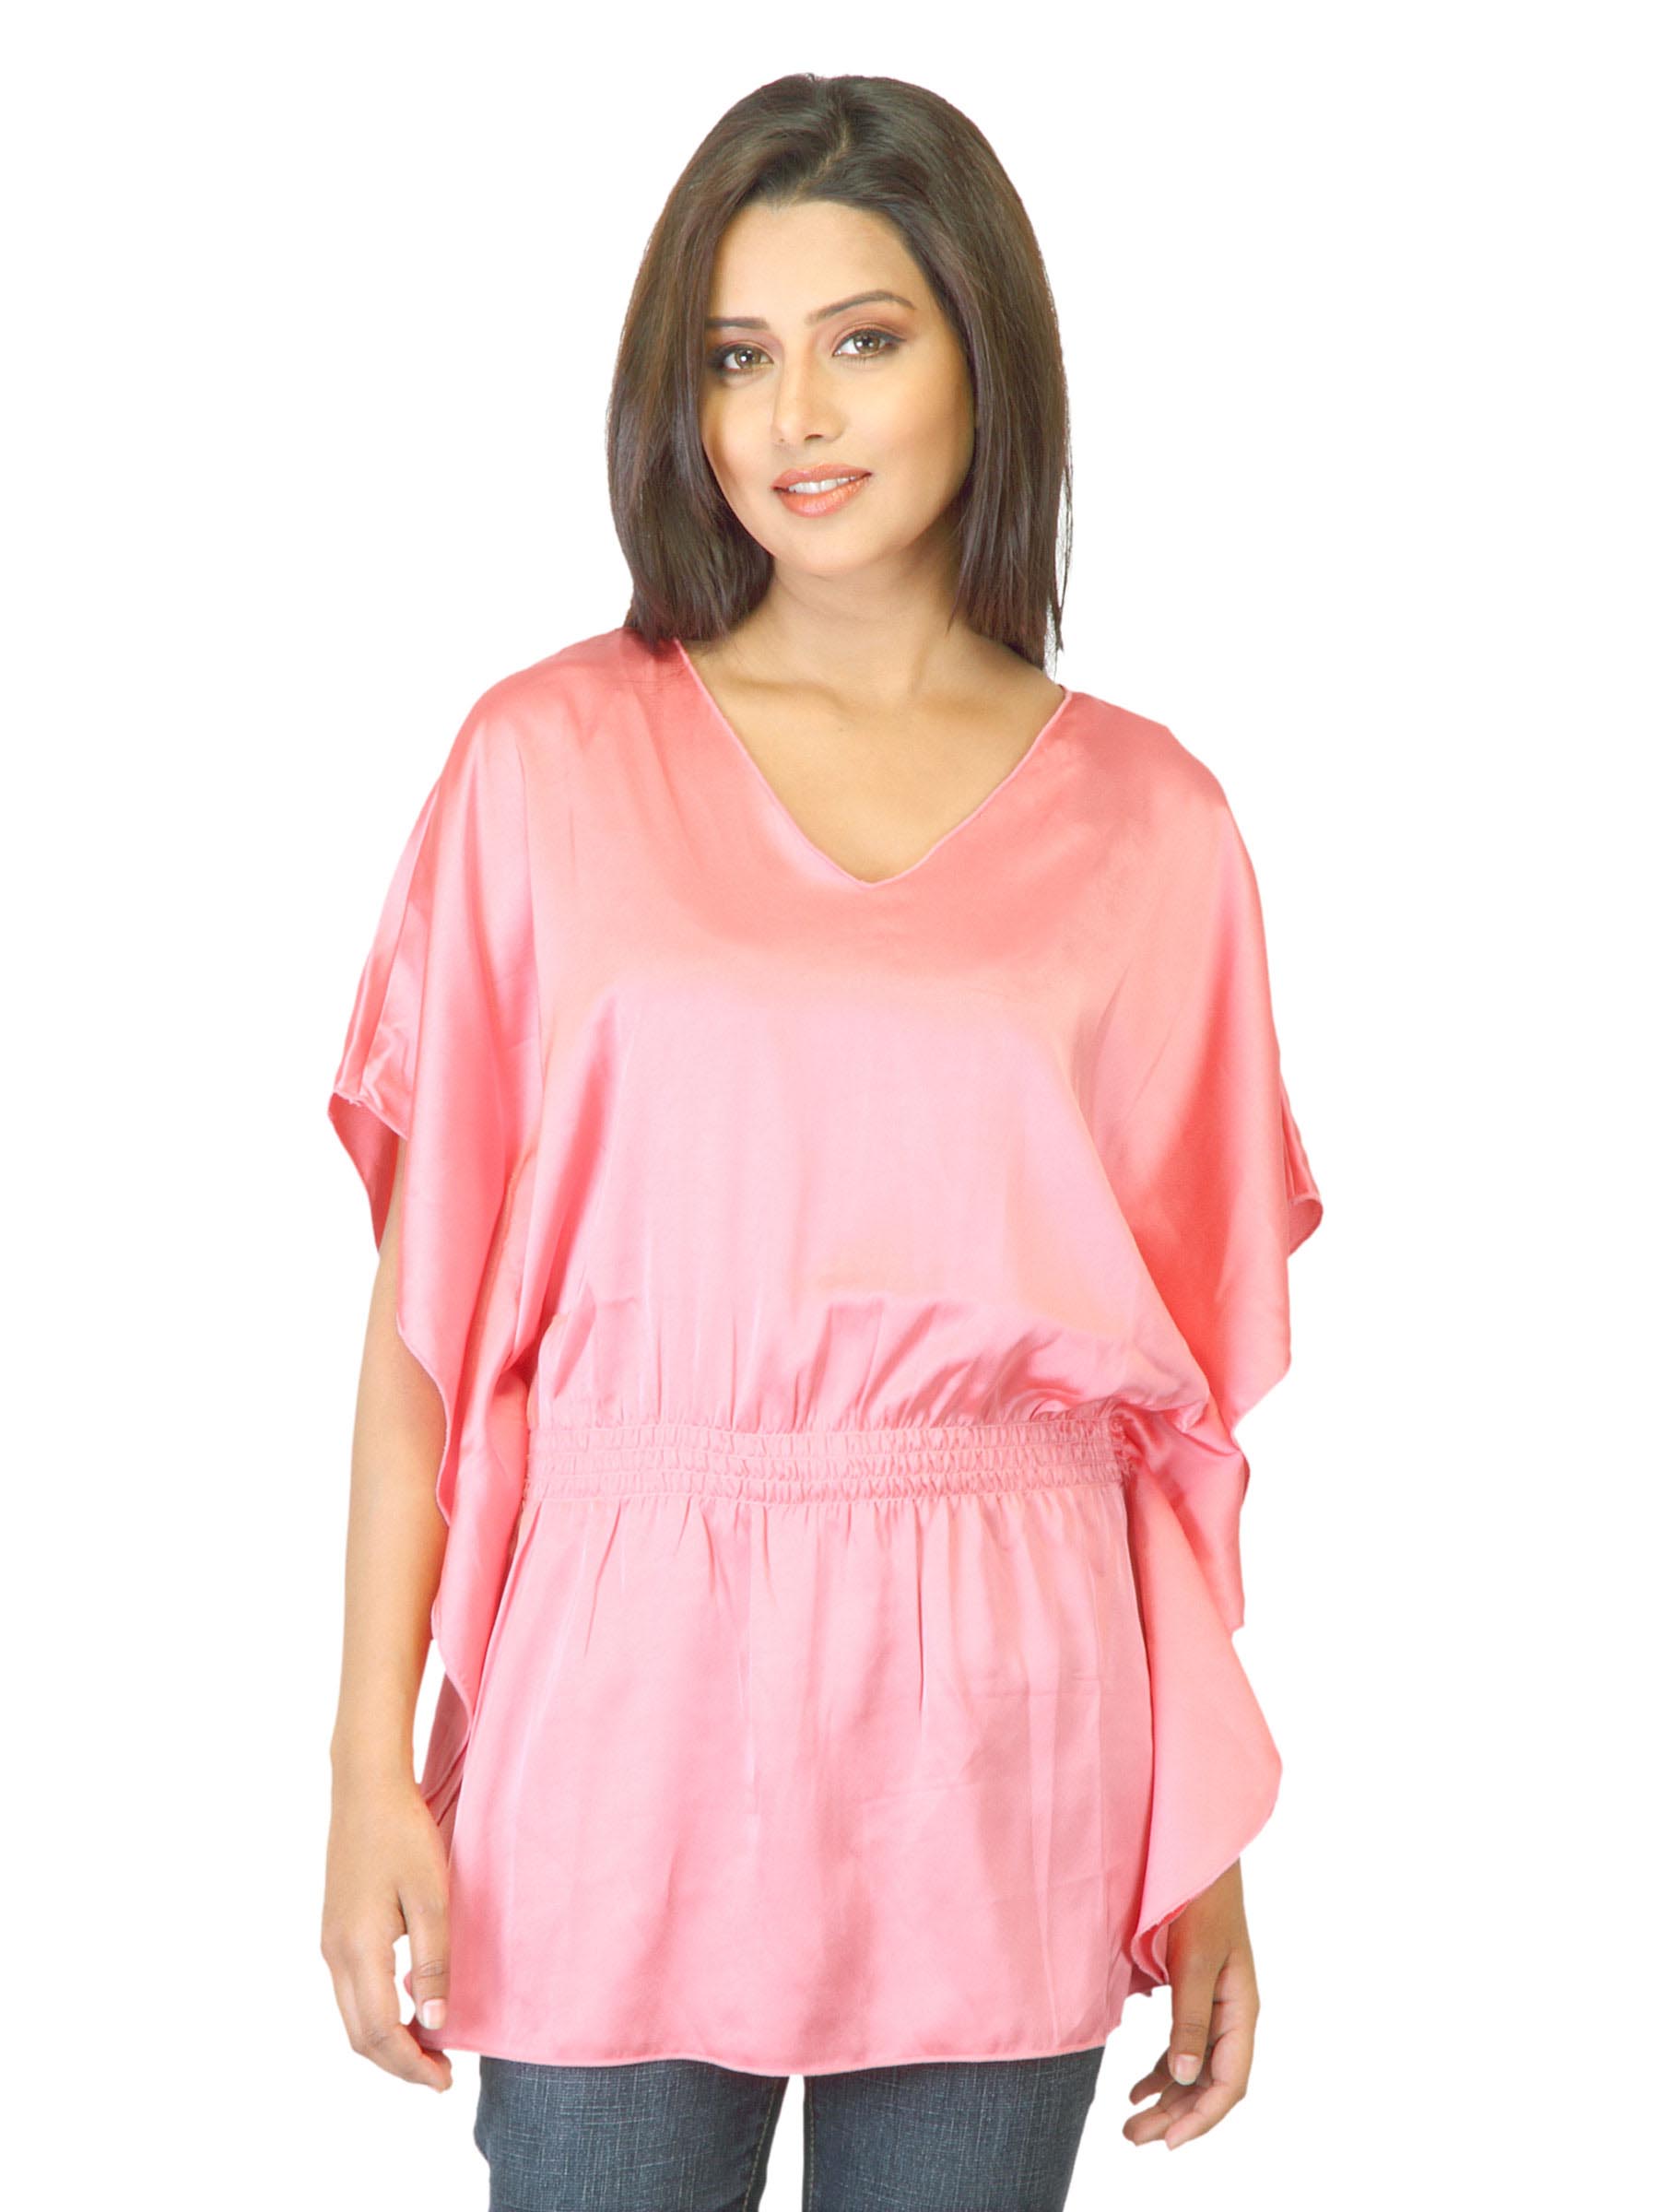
United Colors of Benetton Women Peach Top
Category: Apparel / Topwear / Tops
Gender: Women
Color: Peach
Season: Summer 2012
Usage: Casual